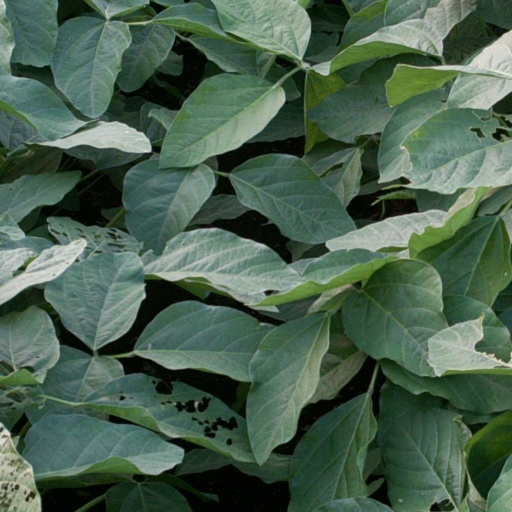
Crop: soybean